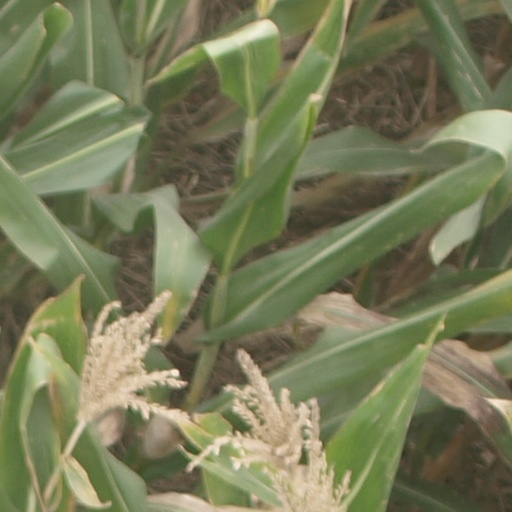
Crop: maize; corn